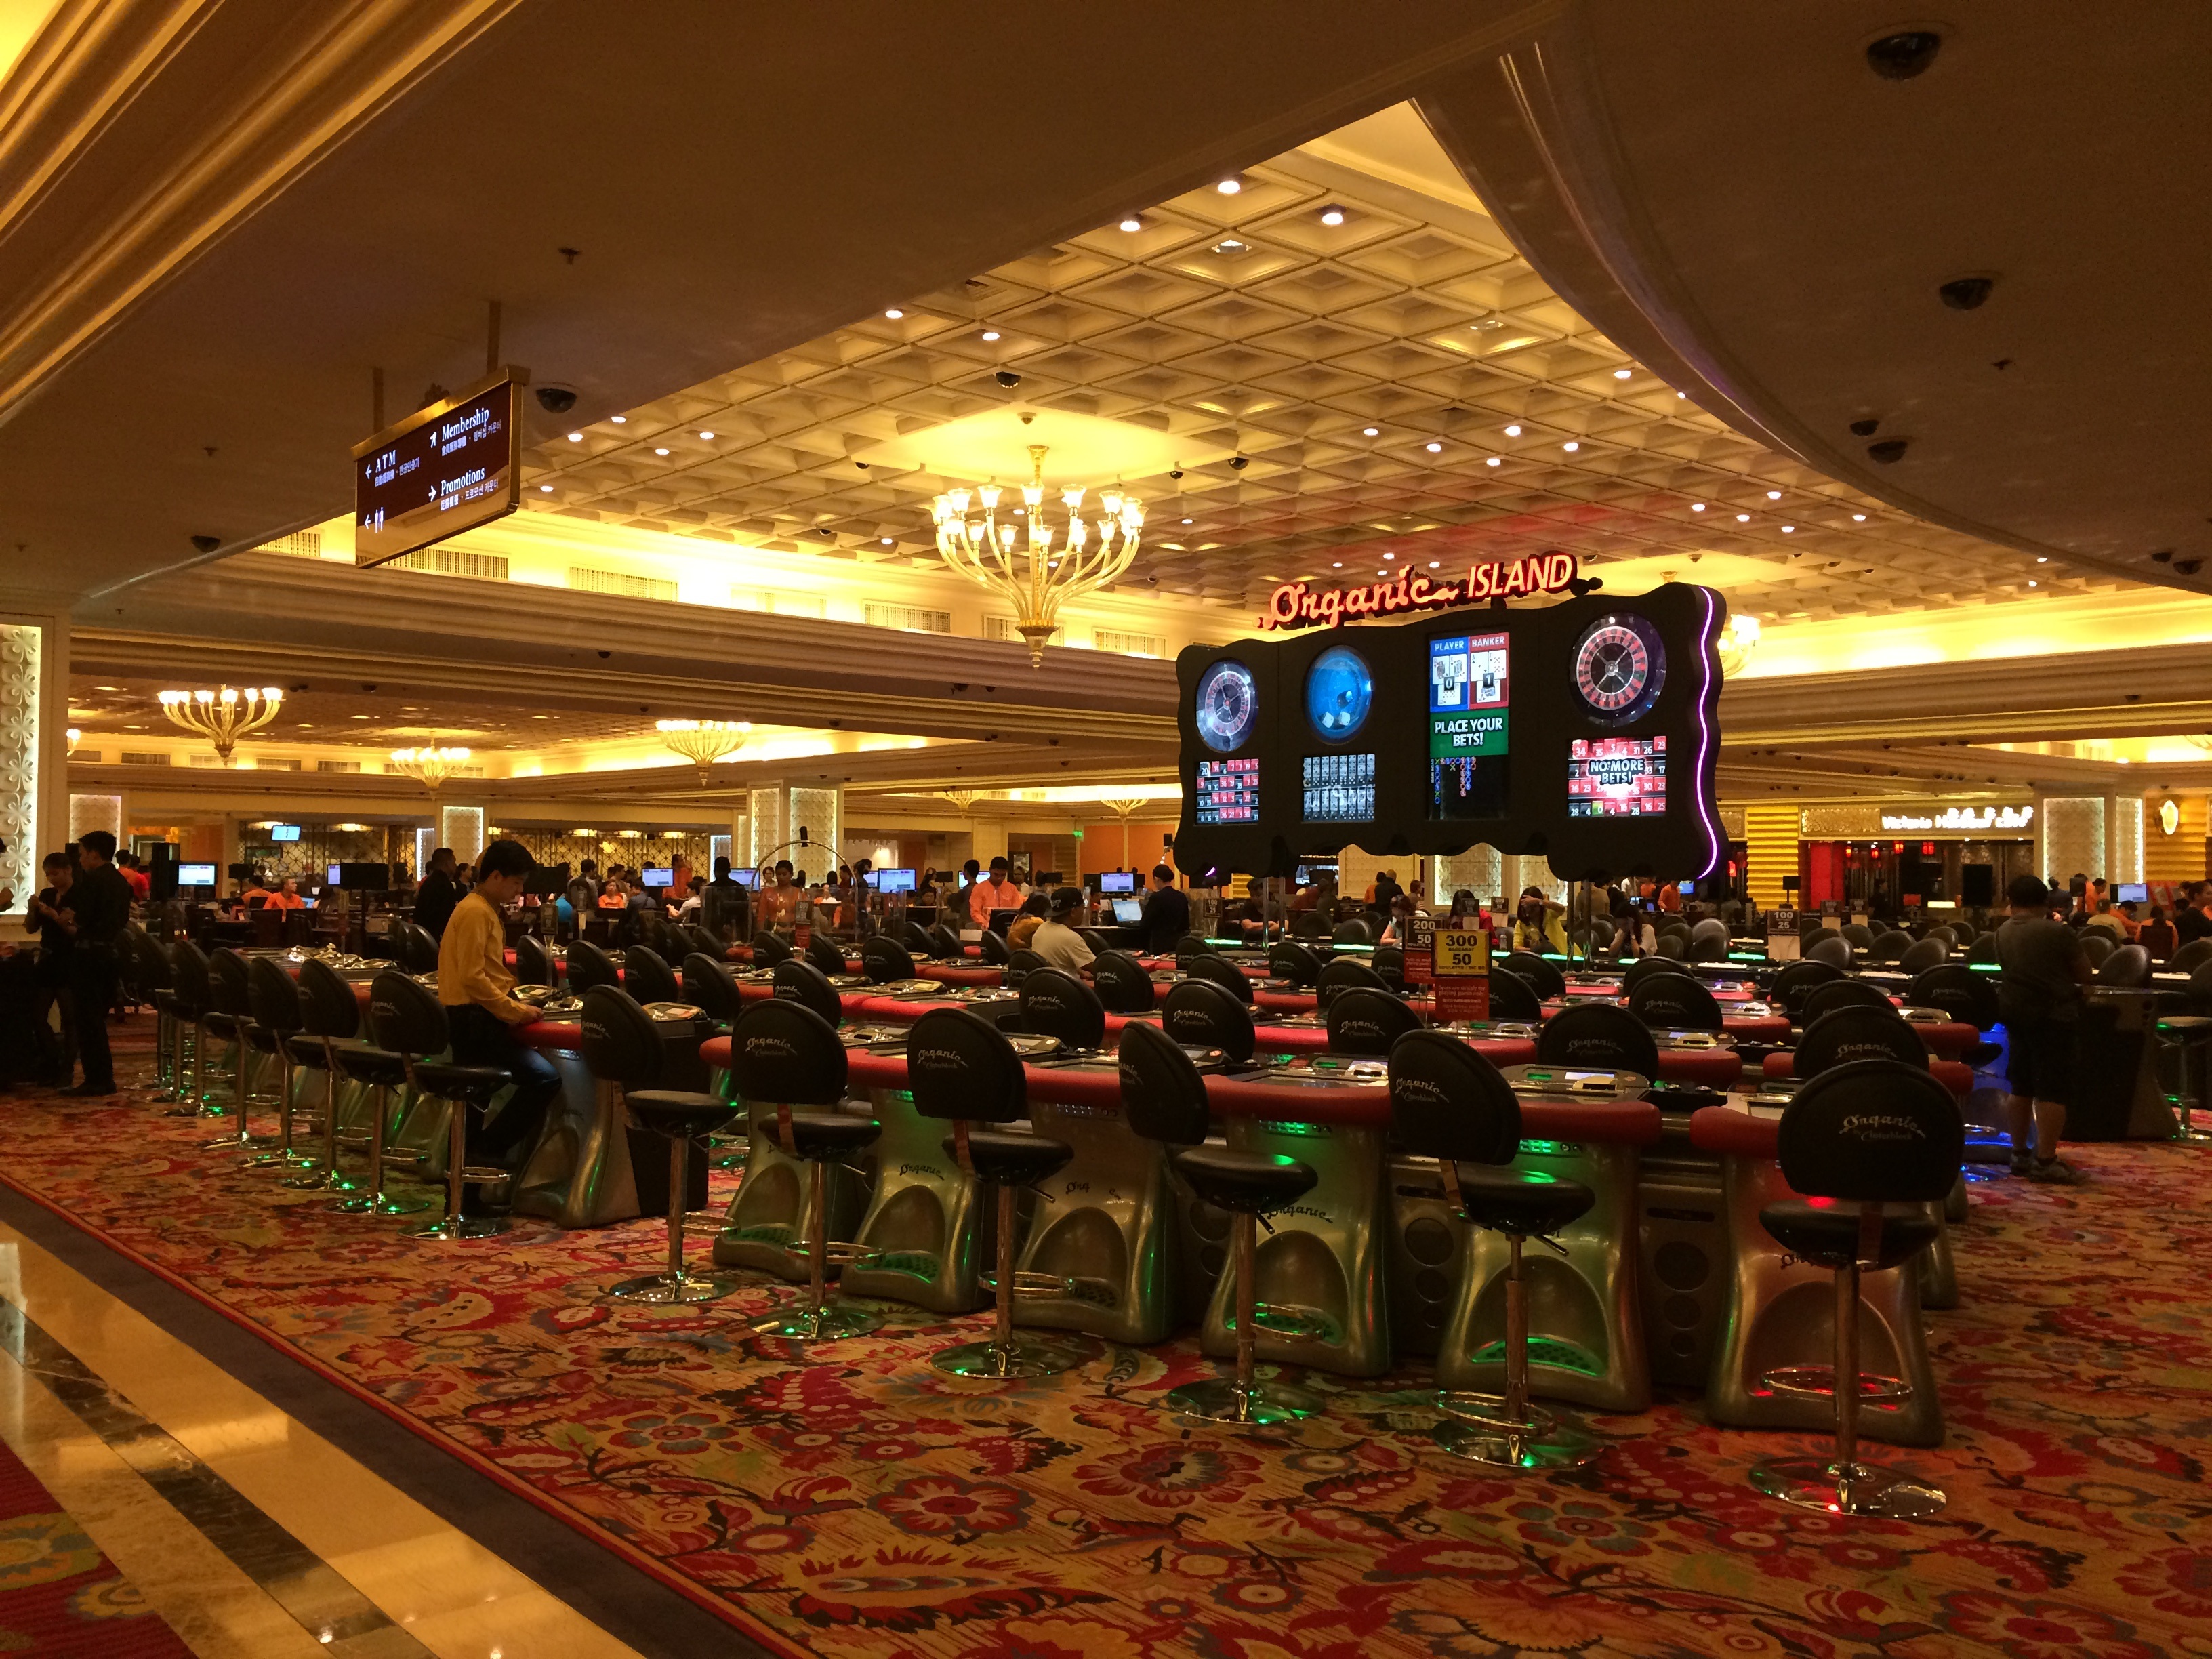
game, restaurant, evening, meal, hotel, casino, food court, function hall